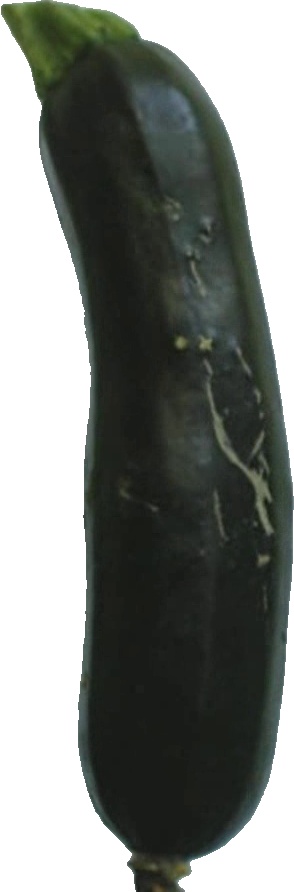
Label: zucchini_dark_1